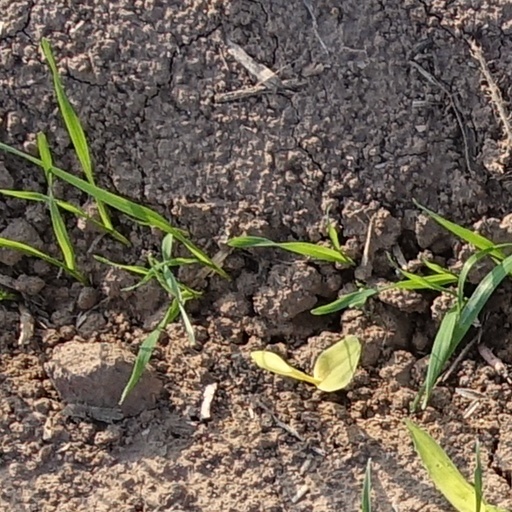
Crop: wheat